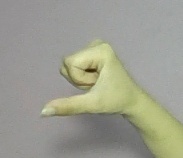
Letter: waw